John and Edna Truesdell Fischer Farmstead

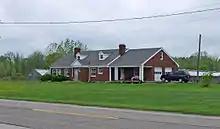
1945 ranch house; greenhouses can be seen to the rear.

The John and Edna Truesdell Fischer Farmstead consists of a ten-acre field with multiple buildings, including an 1897 Queen Anne house, a 1945 ranch house, 18 greenhouses, a boiler house, and a modern garage. The remains of a barn, silo, and milkhouse are also located on the property. The greenhouses are gable-end bays covered with paned glass, and were constructed in the 1940s for market farming.